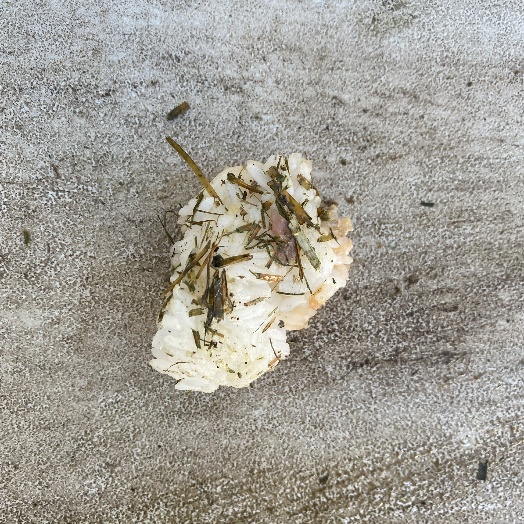
Label: generalcompost